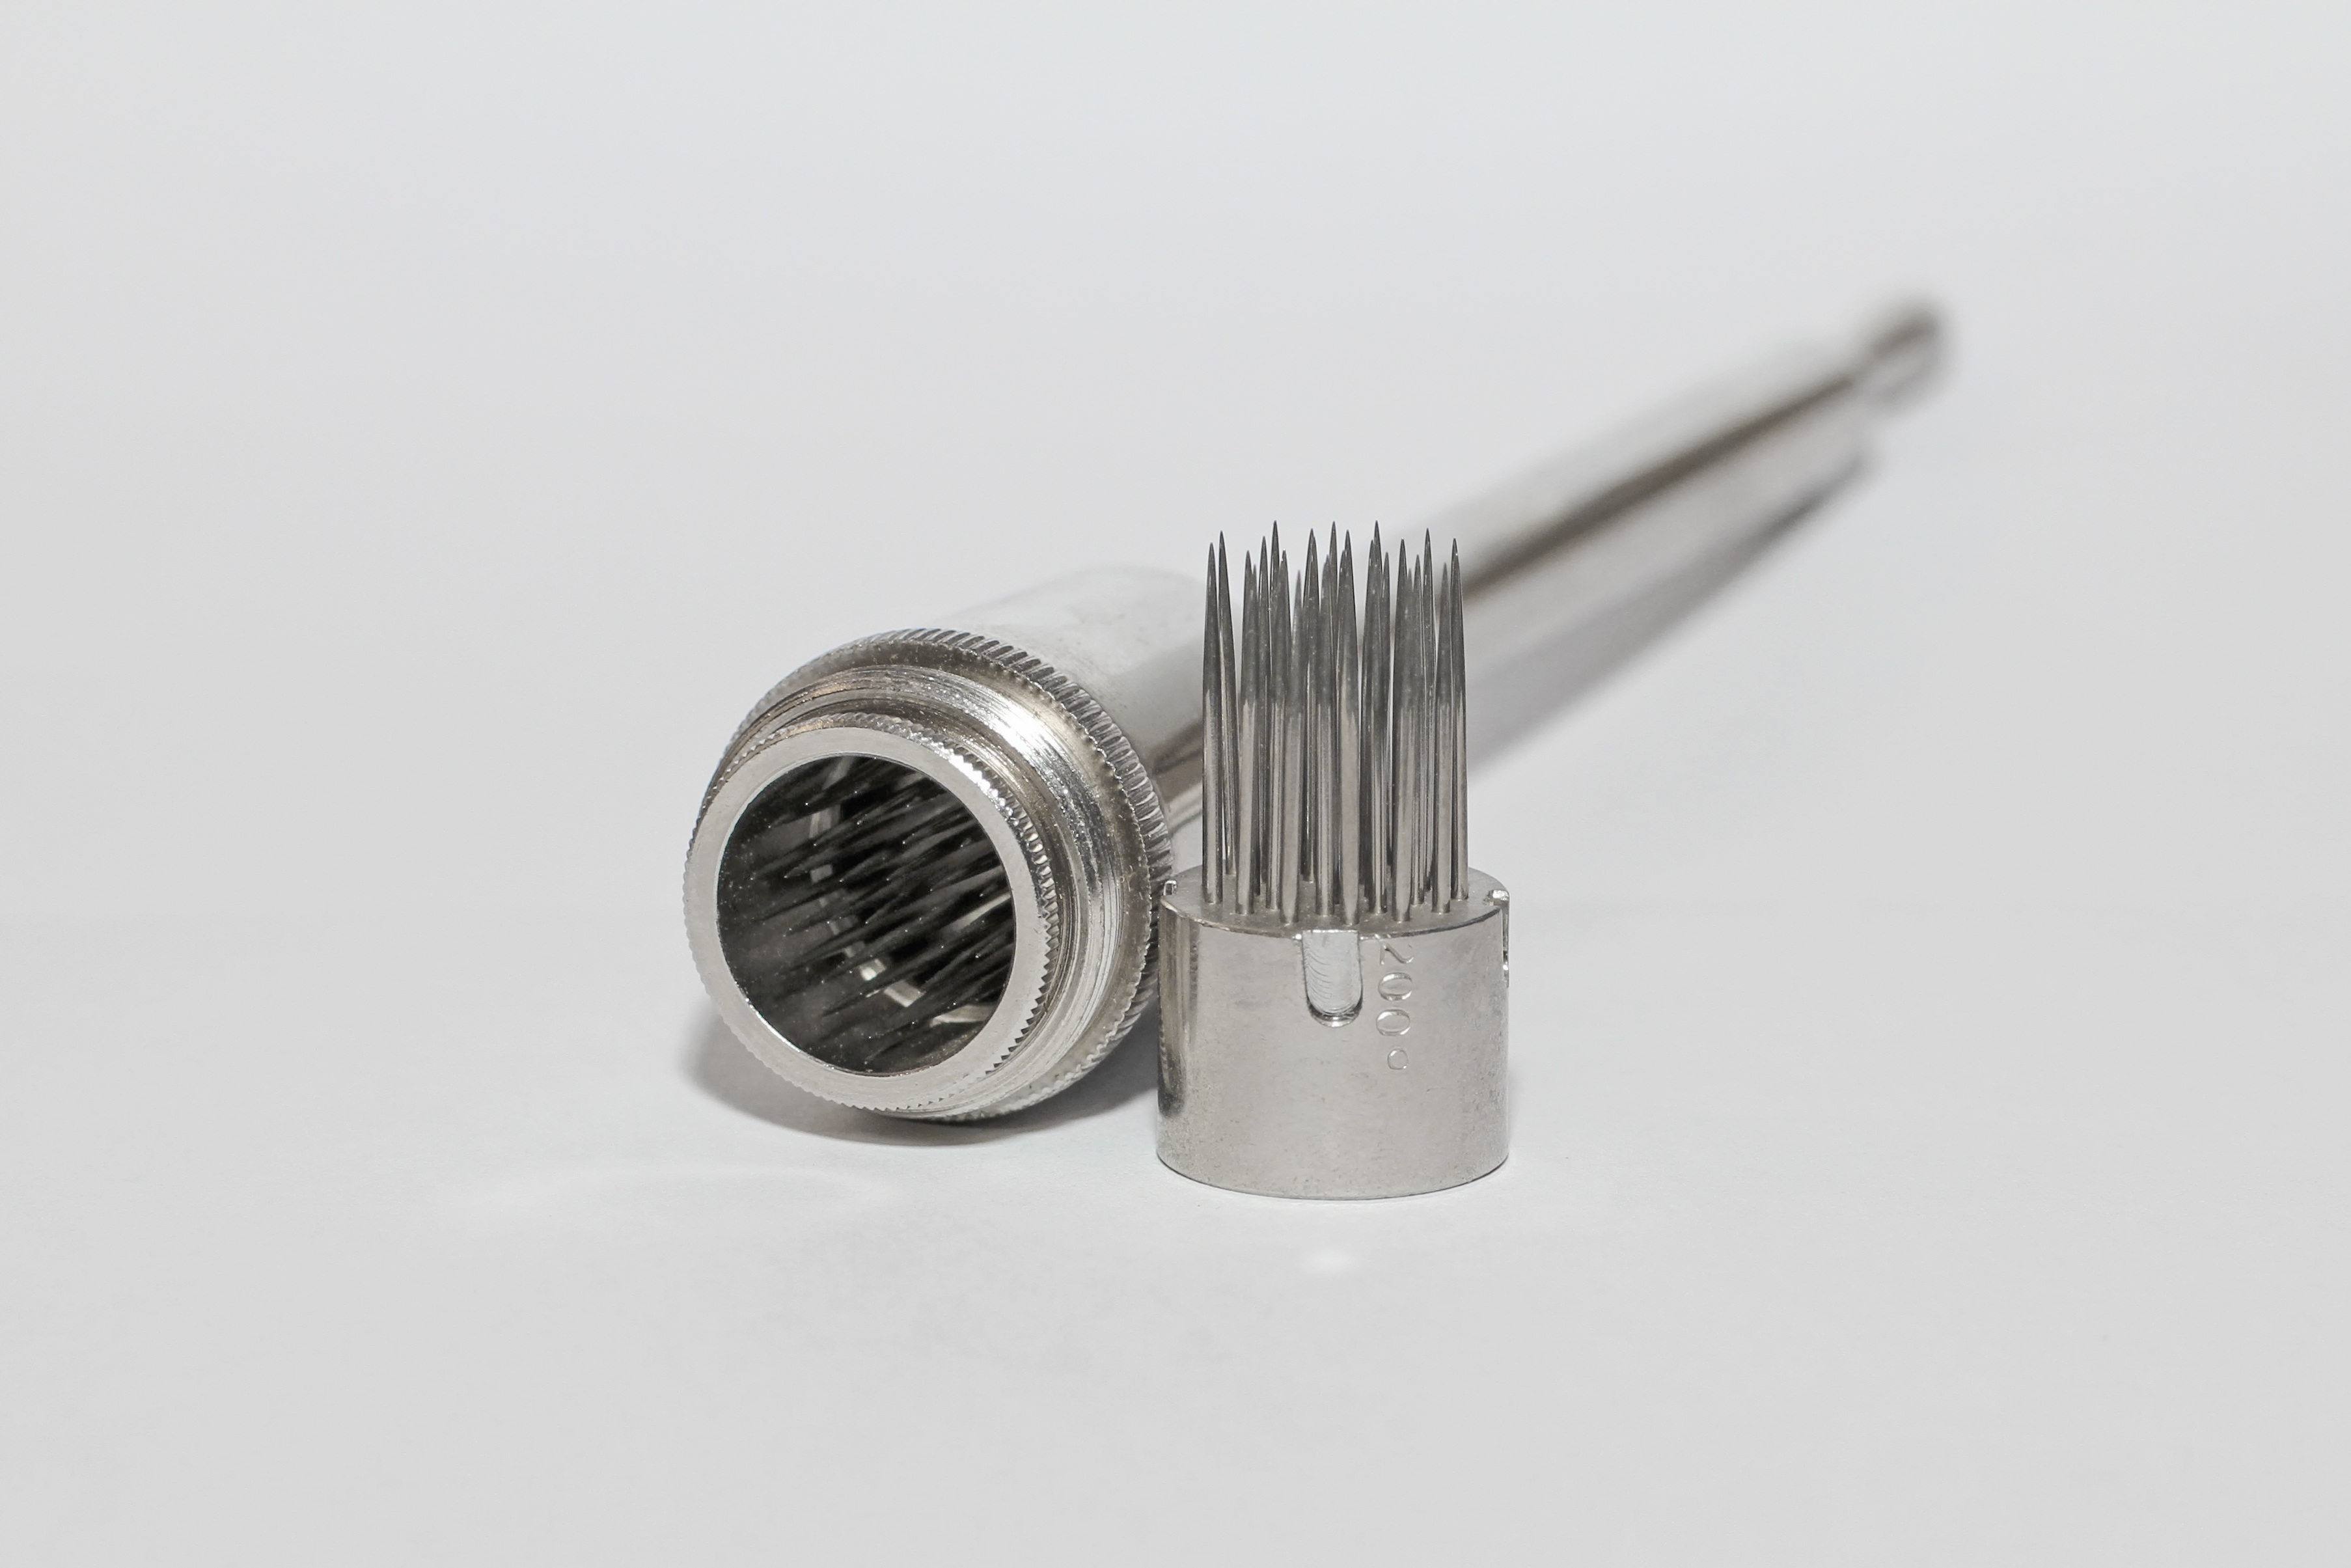
lighting, product, tap, brass, naturopathy, alternative medicine, baunscheidtism, baunscheidtieren, live ringer